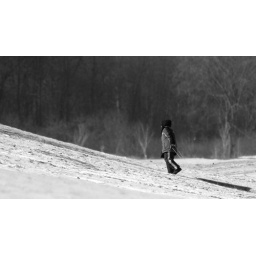
I wanted to see this one in black and white